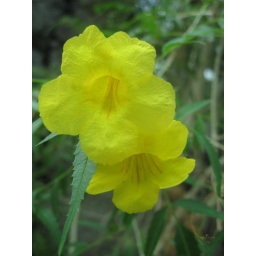
Macro image of a yellow flower growing in the desert area of the NC Zoo.